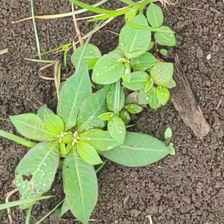
Weed species: Moti_dudhi(Euphorbia_geneculata_L)